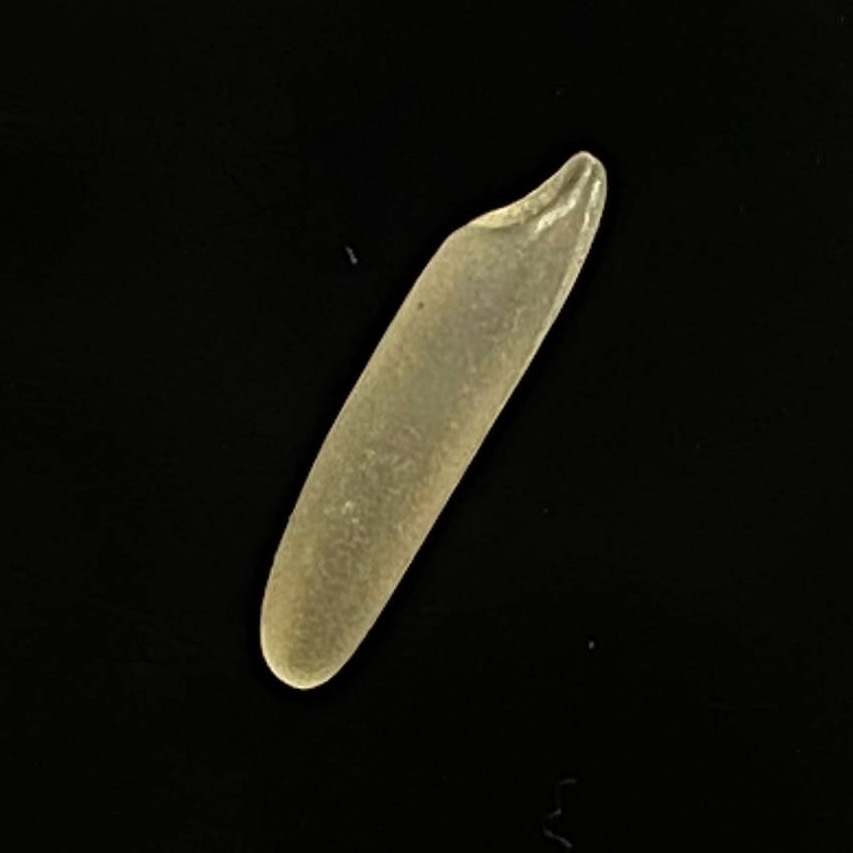
Rice variety: Bashmoti